Pre-Drink

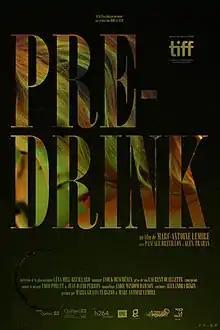

Pre-Drink is a Canadian dramatic short film by Marc-Antoine Lemire, which won the Toronto International Film Festival Award for Best Canadian Short Film at the 2017 Toronto International Film Festival.